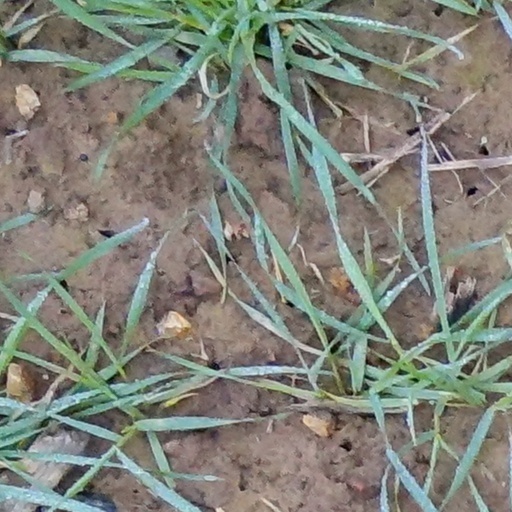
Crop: wheat